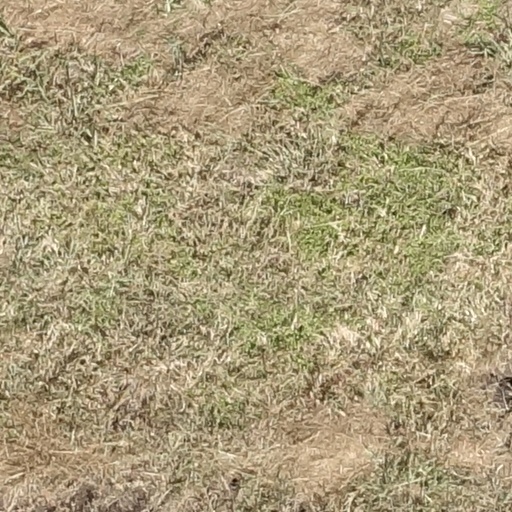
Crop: sorghum